Special effects of The Dark Knight

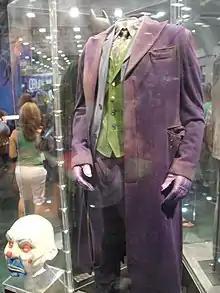
Heath Ledger's Joker costume on display at the 2011 San Diego Comic-Con alongside the mask the character uses during the opening bank robbery.

Hemming also designed the Joker's outfit. Although she looked at Nicholson's costuming, Hemming considered that the character would be portrayed by a younger and modern male and wanted his look to be something audiences could identify with and was believable. She looked at images from Vivienne Westwood which were generally brightly colored, radical lines, and geometric prints as well as images of Johnny Rotten, Iggy Pop, and Pete Doherty. She wanted the Joker to appear like a vagrant who does not care about or look after himself. Nolan also had her team look at the 1953 painting "Study after Velázquez's Portrait of Pope Innocent X" by Francis Bacon, which to him communicated the Joker's edge and unsettling essence. Hemming wanted a single, identifiable costume, a purple coat and green vest complimented with additional disguises and masks. Twenty Joker coats and vests were made as well of multiples of his shirt which was based on an antique shirt she found. Turnbull & Asser, responsible for James Bond's shirt and ties, wove a custom fabric for the character's tie after Ledger suggested a thin, 1960s style one. "The first place that I looked [for inspiration] was obviously pictures of the Joker in past graphic novels, comic books, films, whatever, and then after that, I started to think, 'Well, how could someone be like this?'" explains Hemming. "Then I wanted to contemporize it, so I started looking in fashion." Hemming says another element of inspiration came from the world of punk rock. "You say, 'What's the rationale for him being able to dress like this?' That's when I started looking at the pop world and I ended up looking at the Sex Pistols and Johnny Rotten," says Hemming. "I was just thinking, 'Well, there are plenty of guys out there who actually are as extreme as this, and there's nothing wrong with doing it.' You've got to make it look like someone really dresses like this. It can't just be, 'Hello, I'm putting on my costume.' It's got to be wherever he lives and whatever he's been doing, he's been wearing that."